Sat Tad Masjid

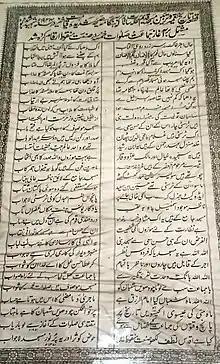
The panel displayed outside the mosque

The Sat Tad Masjid was used as the Friday mosque of Mumbai (formerly Bombay) from 1770 to 1802, when the present Jama Mosque at Janjikar Street near Crawford Market was under construction. The mosque had an annual income of Rs. 11,000 in the year 1901.